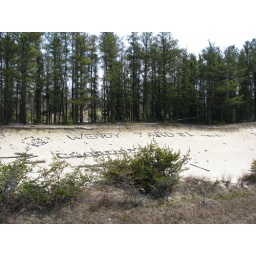
..... seen by the TransCanada Highway in Northwestern Ontario. Behind the trees a clear cut area.